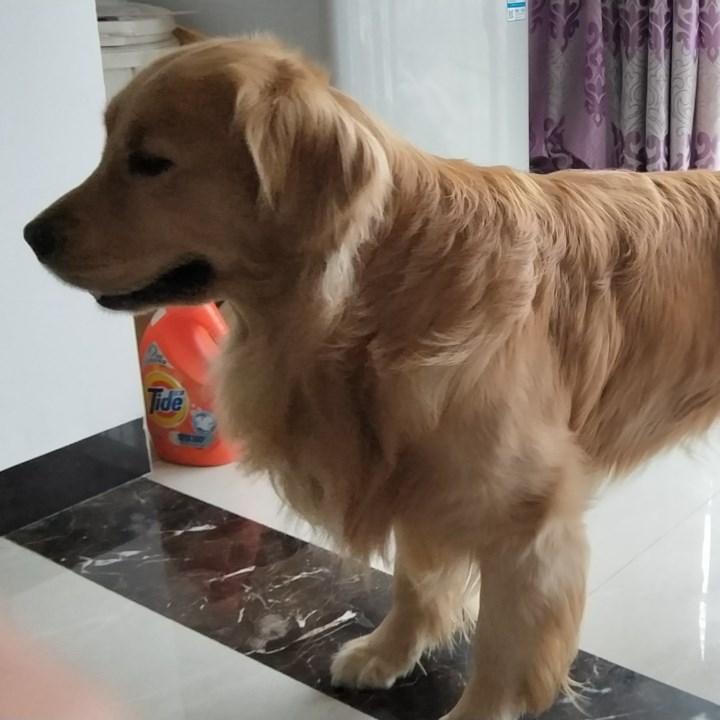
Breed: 5355-n000126-golden_retriever